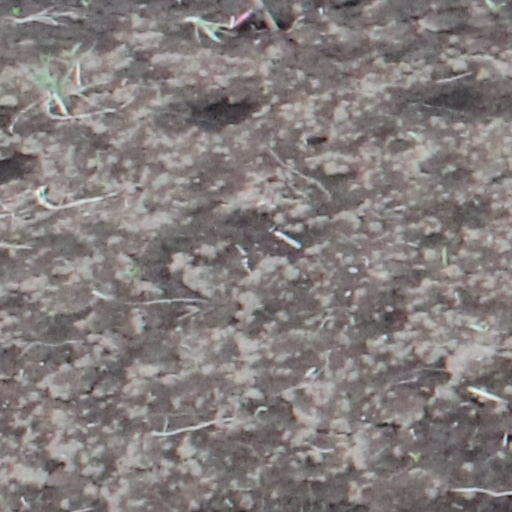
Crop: wheat